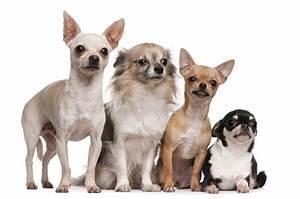
dog